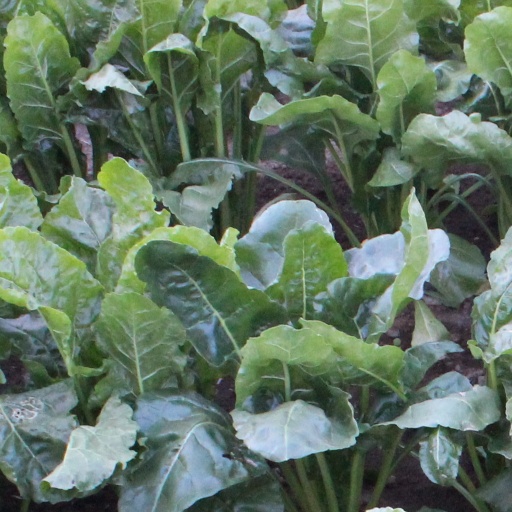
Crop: sugar beet